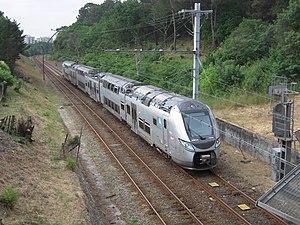
On appelle livrée la décoration extérieure d'un matériel roulant ferroviaire. Au cours de son histoire, depuis 1938, la Société nationale des chemins de fer français a utilisé de nombreuses livrées liées aux modes et aux changements de matériels. Certaines sont des essais sans lendemain sur quelques machines, d'autres sont de véritables marqueurs de l'identité de l'entreprise, par exemple la livrée « béton ».